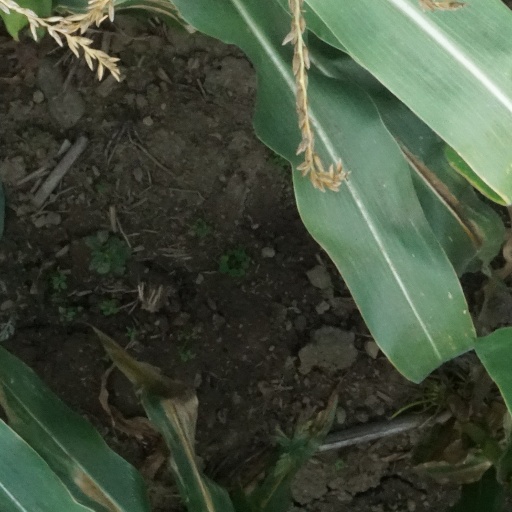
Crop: maize; corn